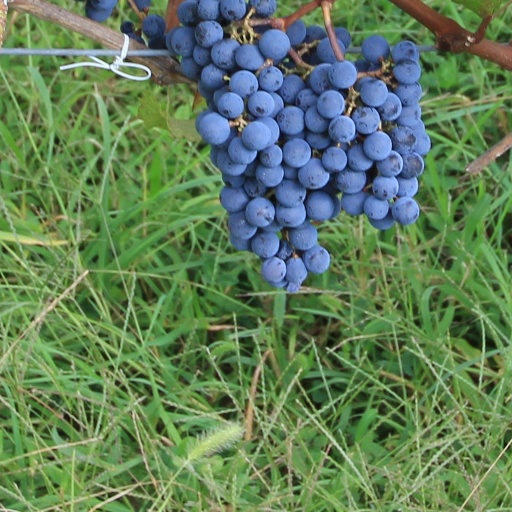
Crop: grape